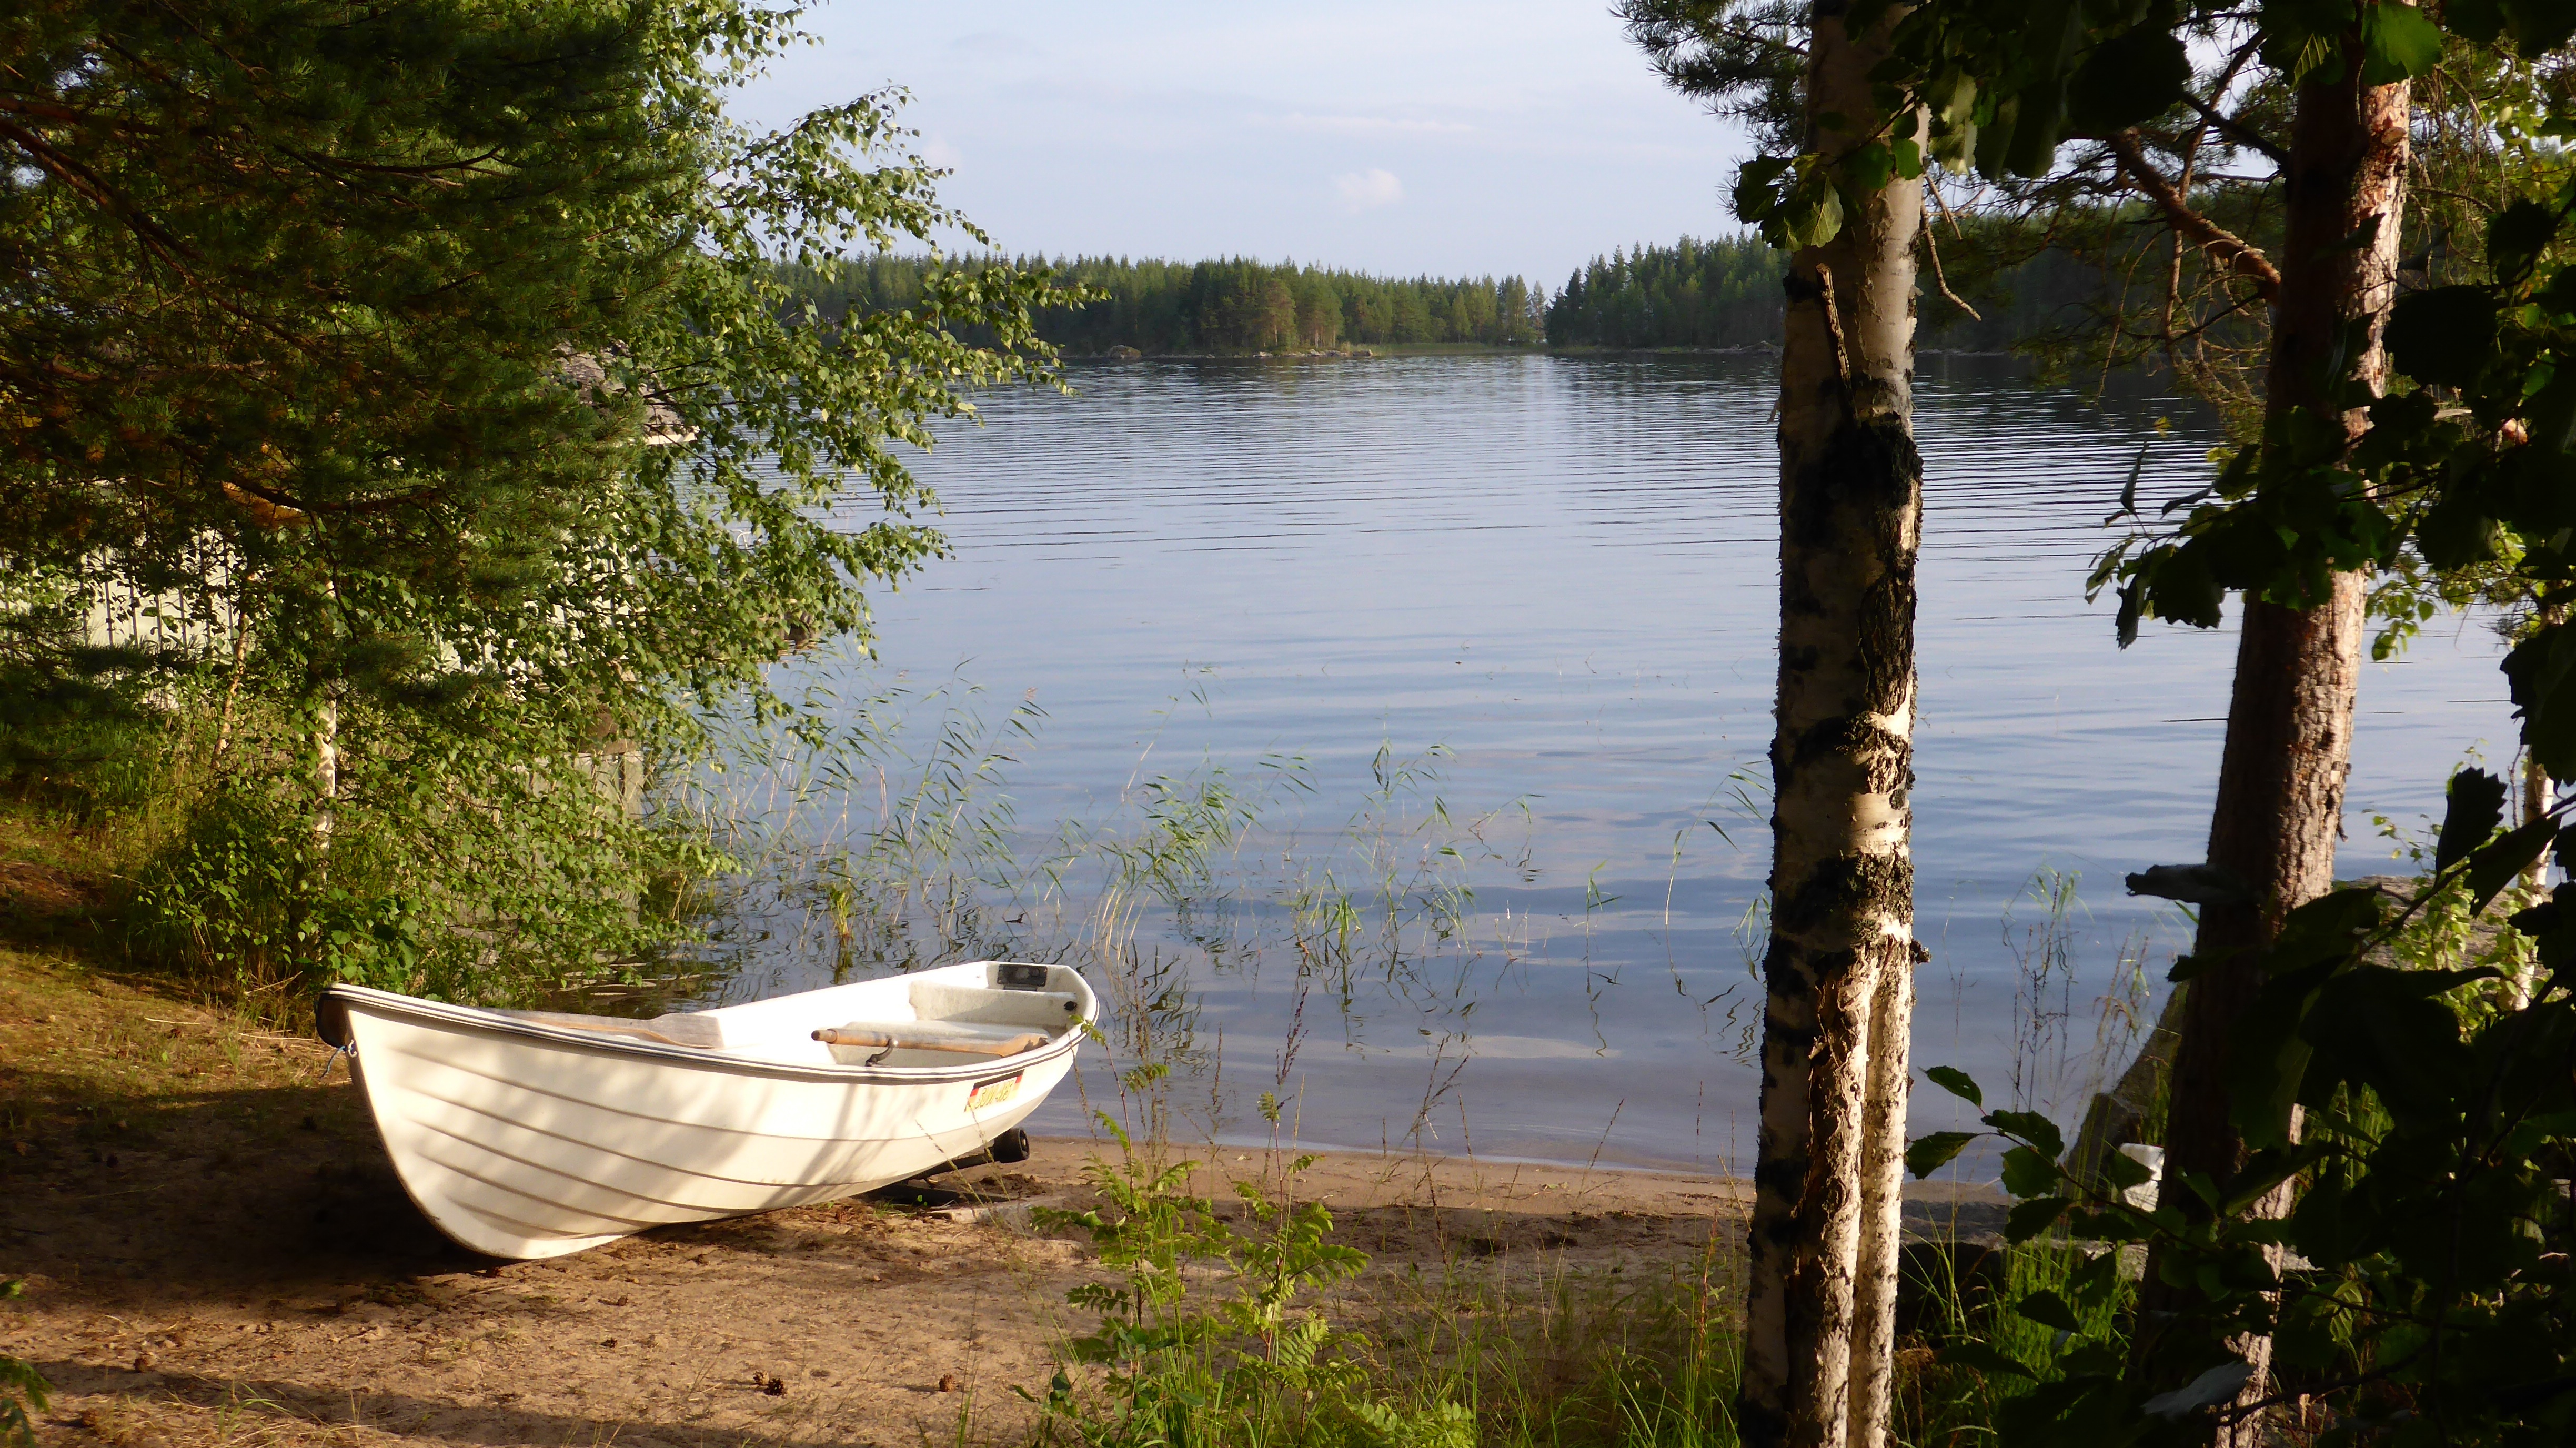
landscape, tree, water, nature, wilderness, boat, lake, river, summer, canoe, vehicle, romantic, waterway, boating, boats, finland, habitat, silent, natural environment, watercraft rowing